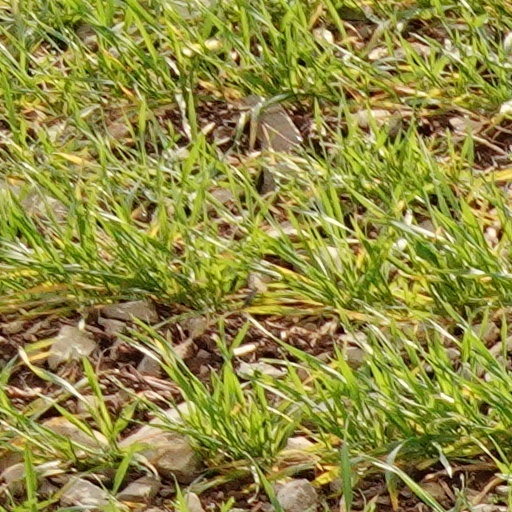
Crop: wheat